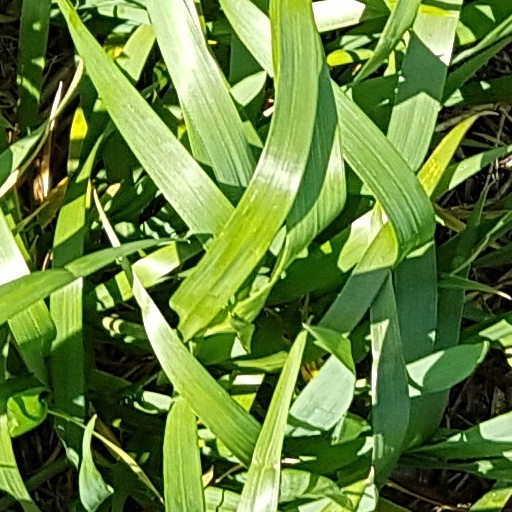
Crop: wheat